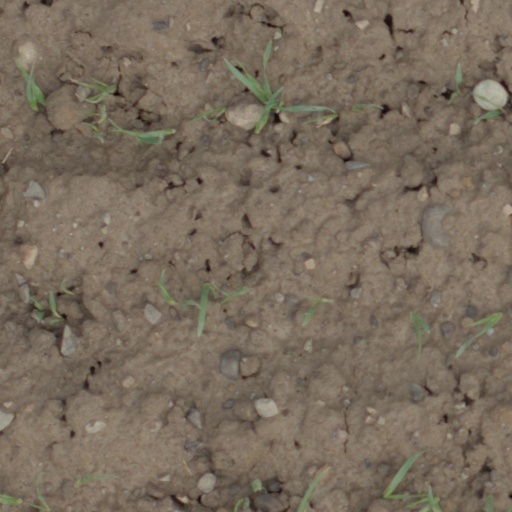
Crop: wheat